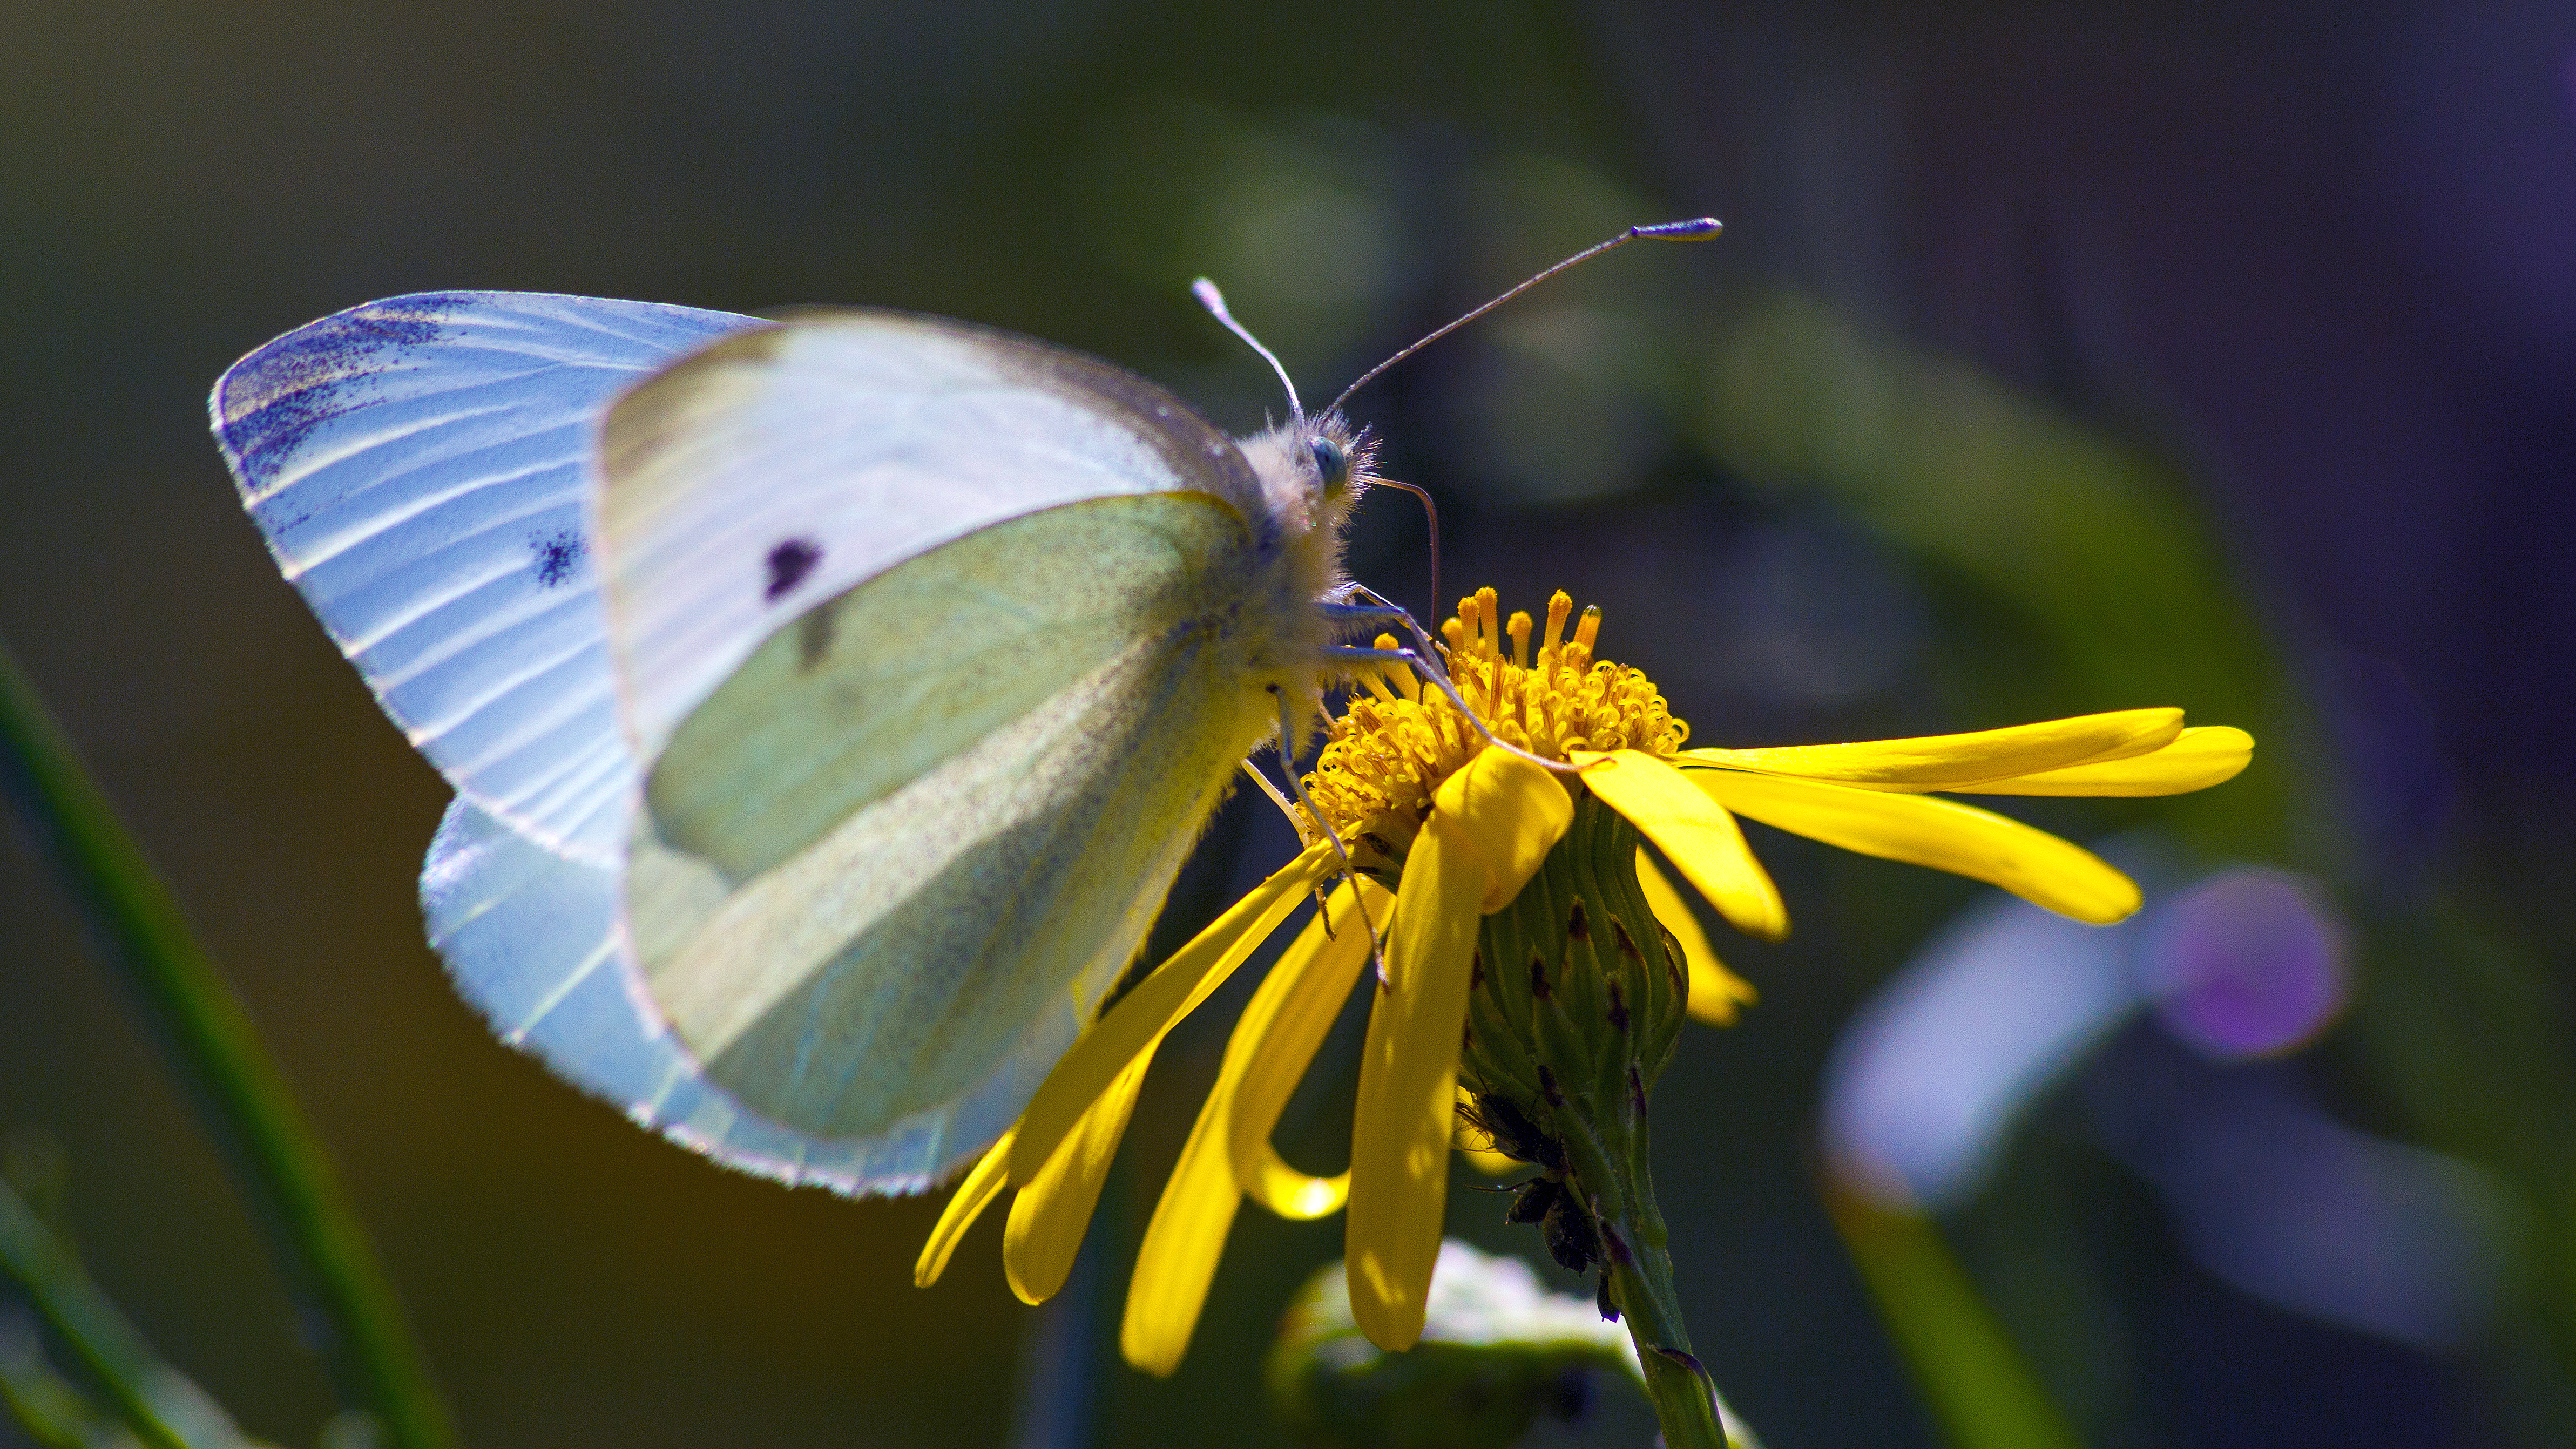
nature, plant, photography, meadow, flower, petal, green, insect, macro, canon, botany, butterfly, yellow, closeup, flora, fauna, invertebrate, wildflower, close up, papillon, nectar, pieridae, portlanouvelle, macro photography, arthropod, pollinator, plant stem, moths and butterflies, lycaenid, colias